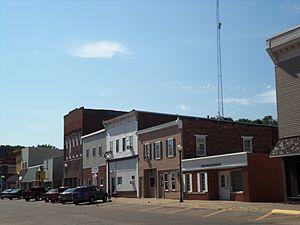
La ville de Wilton est située dans les comtés de Cedar et Muscatine, dans l’État d’Iowa, aux États-Unis. Lors du recensement de 2010, elle comptait 2 839 habitants.